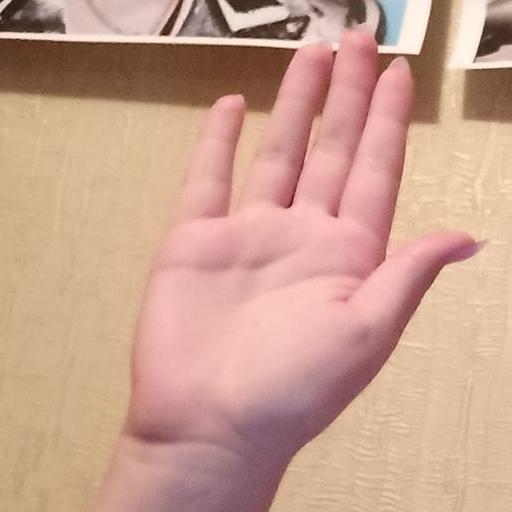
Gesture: stop